Community of the Sacred Name

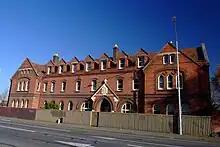
The prominent brick building by J. G. Collins was demolished after the 2011 Christchurch earthquake

The Community of the Sacred Name is a community of nuns in the Anglican Church in Aotearoa New Zealand and Polynesia. CSN Sisters currently live in Christchurch, Ashburton, Nukualofa and Suva. The former Motherhouse of the community including convent, chapel and novitiate stood in the central city of Christchurch, New Zealand.